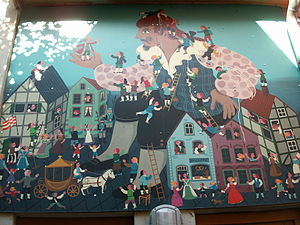
Gullivers rejser / Romanens fire dele / Del I: Rejsen til Lilleput
Vægmaleri på legetøjsbutik i Bremen i Tyskland inspireret af fortællingen om Gullivers rejse til Lilleput.
"Gullivers rejser er en roman skrevet af Jonathan Swift i 1726. Bogen er en kritisk allegori om samtiden. Den har en satirisk indfaldsvinkel til den menneskelige natur og er en parodi på den litterære undergenre ""skipperskrøner"". Den er Swifts mest kendte værk og er i dag en klassiker inden for engelsk litteratur.